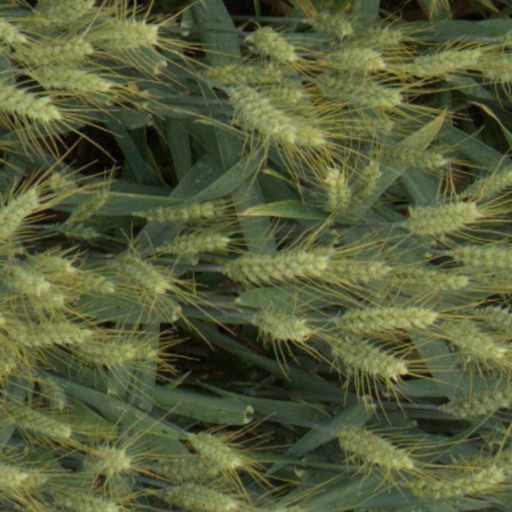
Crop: wheat